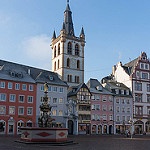
Scene: Outdoor